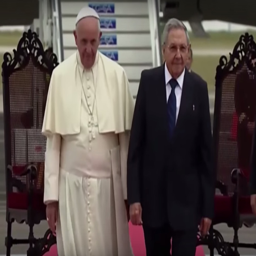
religious leader and military commander .